Charlotte Williams-Wynn (aristocrat)

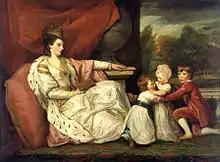
Portrait of Lady Williams-Wynn and her children in 1778, by Joshua Reynolds

On 21 December 1771, she married, as his second wife, Sir Watkin Williams-Wynn, 4th Baronet, and became known as Lady Williams-Wynn. Sir Watkin was the eldest son of Sir Watkin Williams-Wynn, 3rd Baronet, and his second wife, the former Frances Shackerley of Cheshire. The couple had eight children, six of whom survived to adulthood, including: